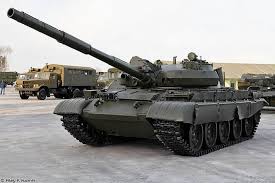
Label: Tank